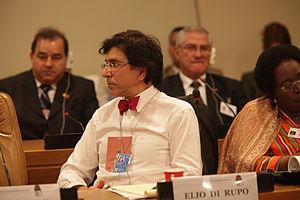
La crise politique belge de 2010-2011 a débuté après les élections législatives fédérales belges du 13 juin 2010.